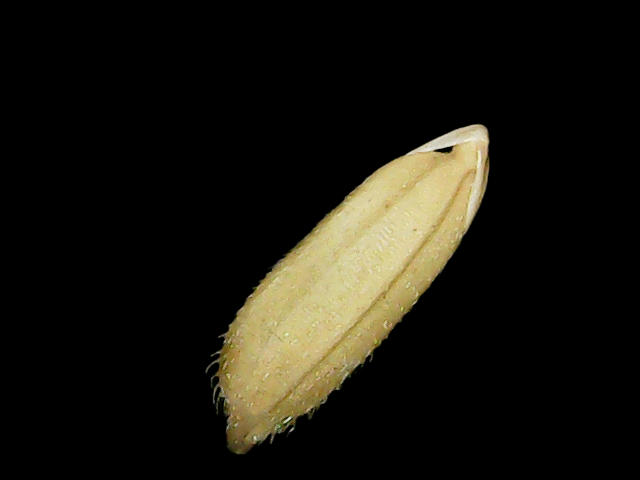
Rice variety: Binadhan23